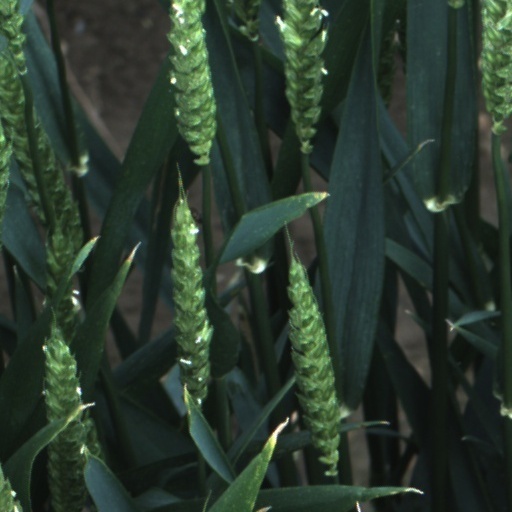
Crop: wheat